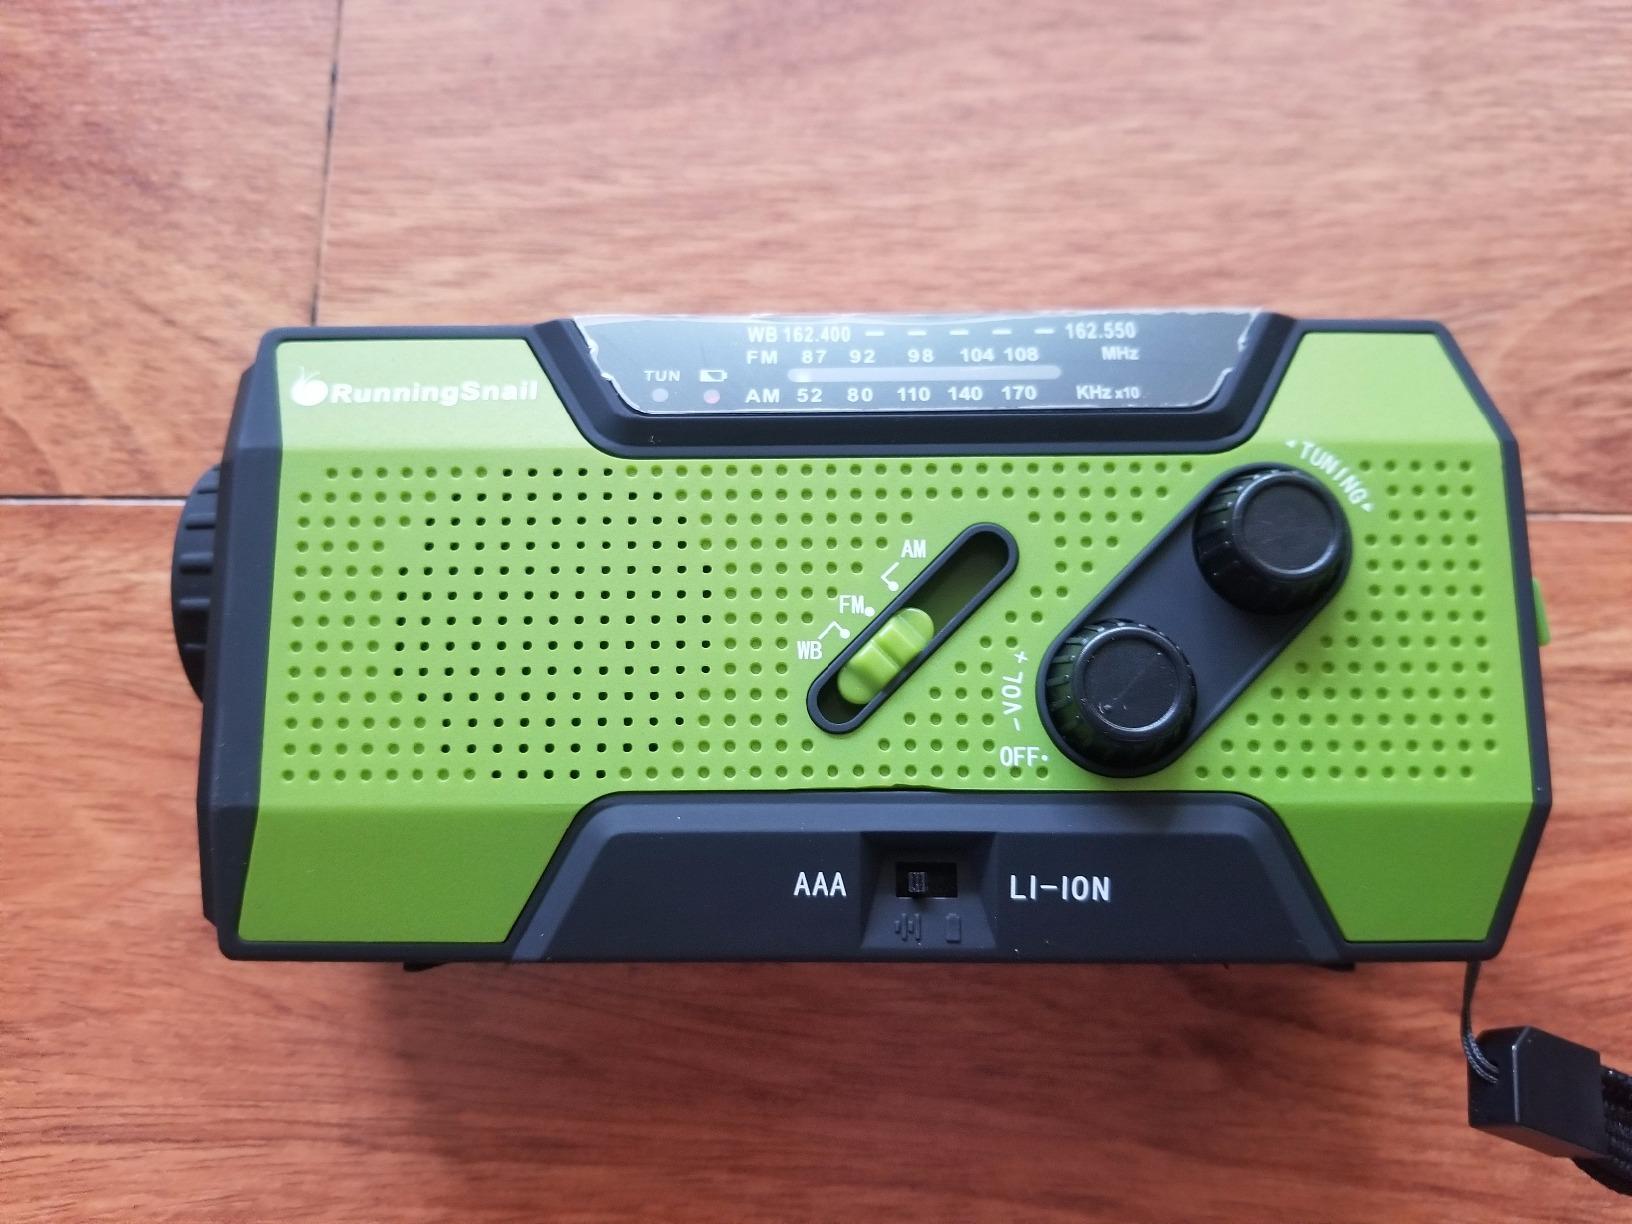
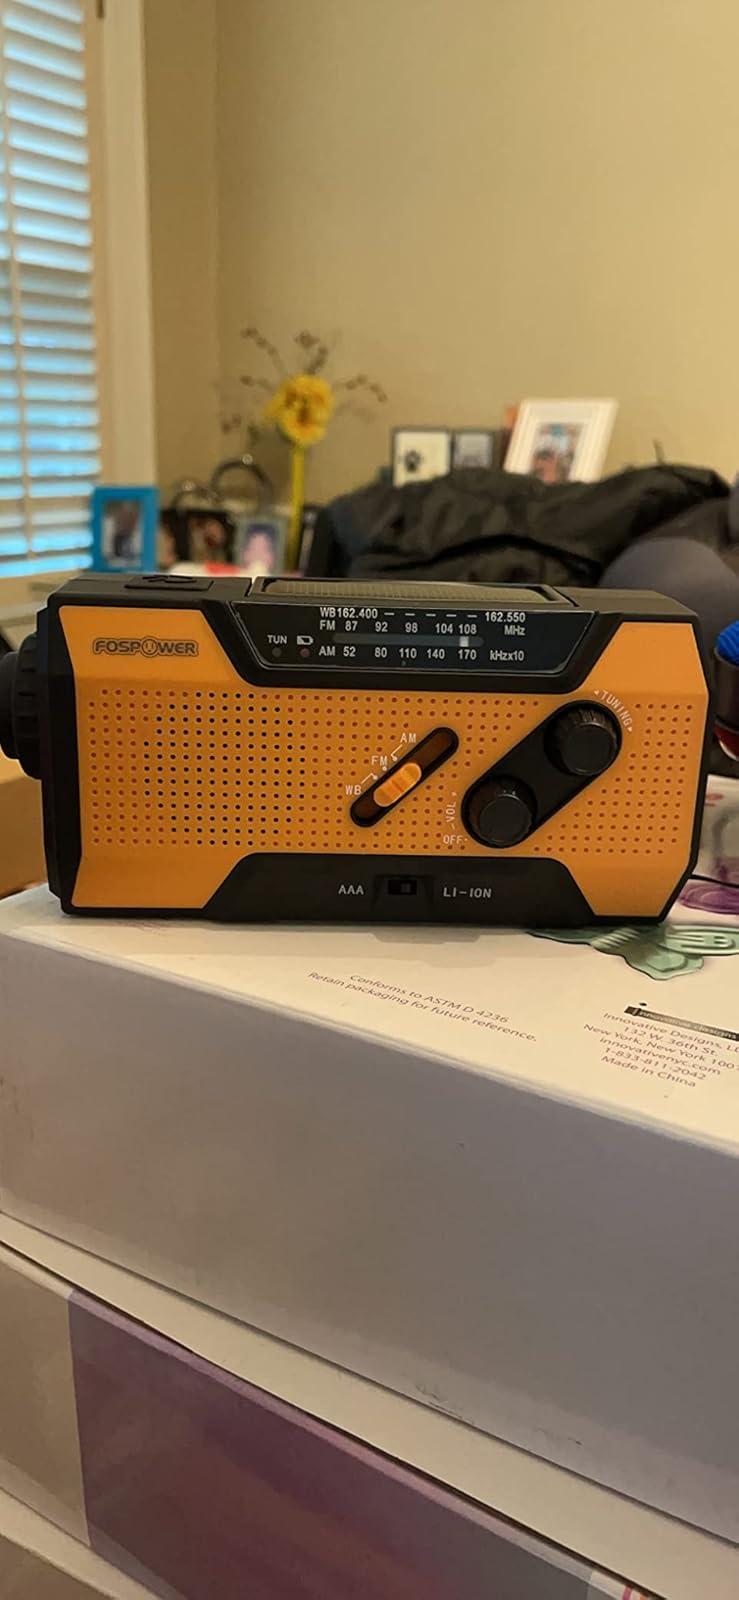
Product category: radio
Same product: no